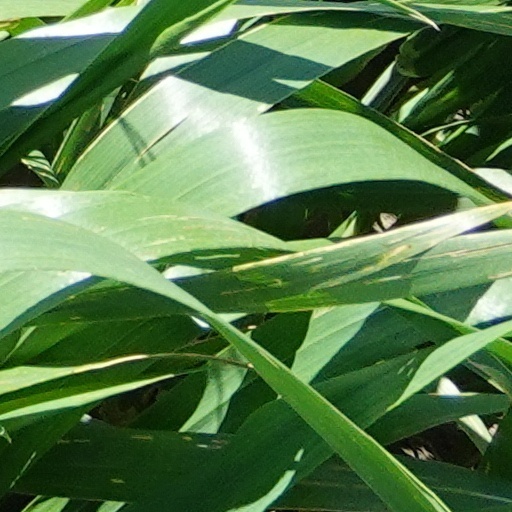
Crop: wheat